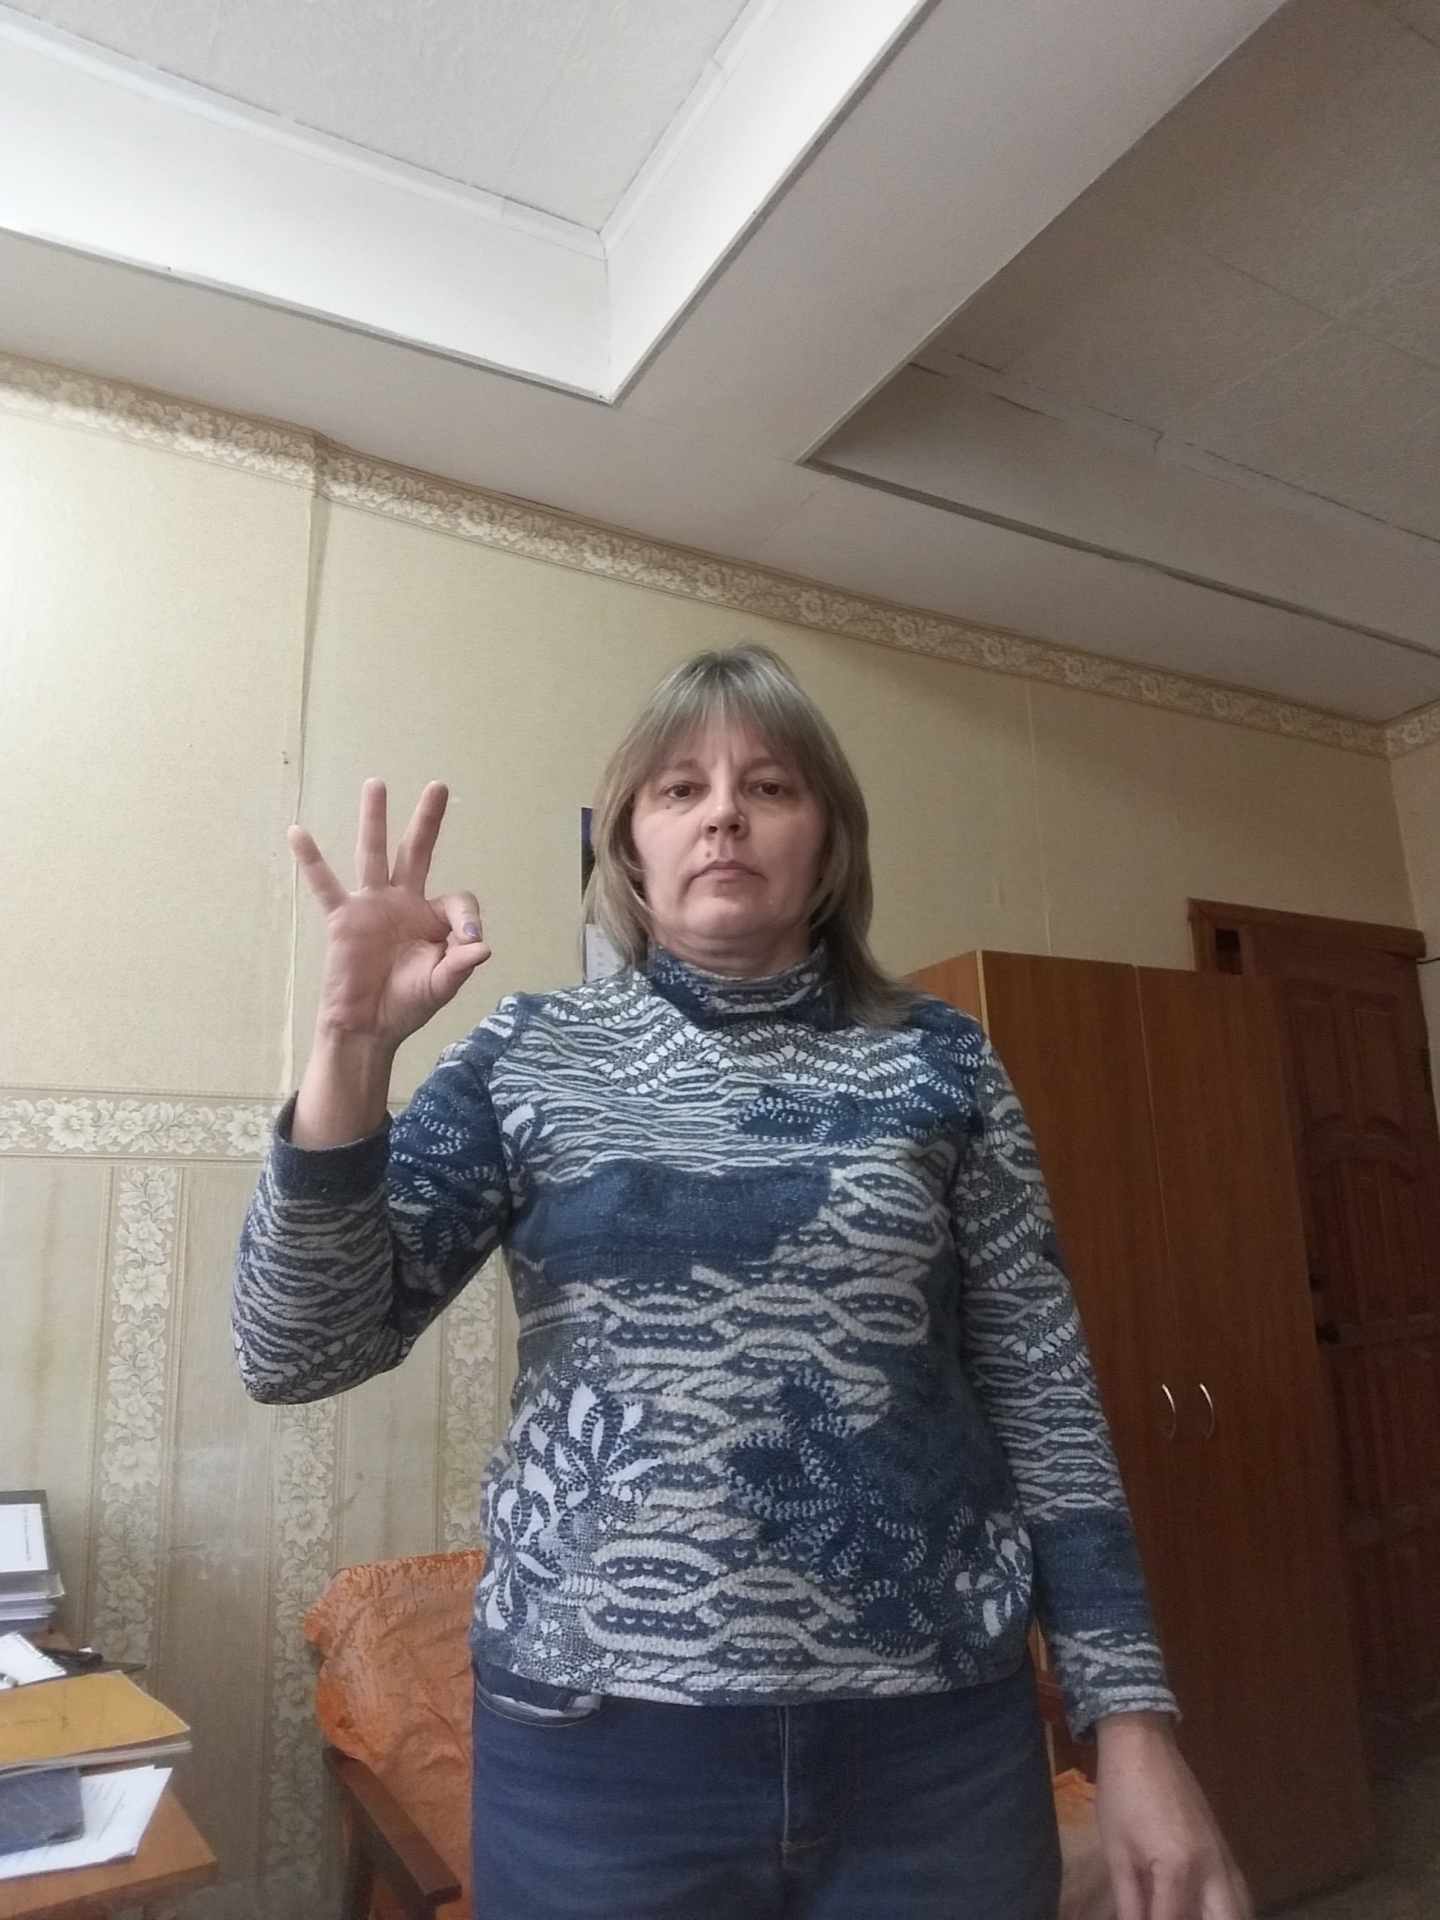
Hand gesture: ok